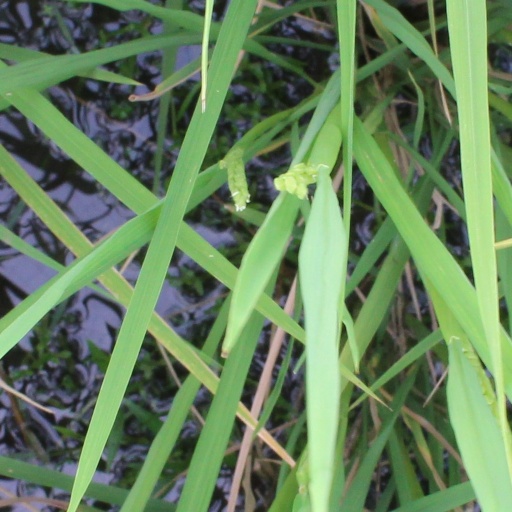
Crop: rice